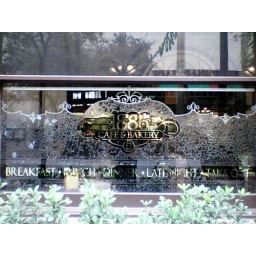
Beautiful etched glass window of the bakery at the Driskill Hotel. Built in 1886 as the showplace of cattle baron Jesse Driskill.